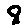
Label: 8